Cabinet Beck IV

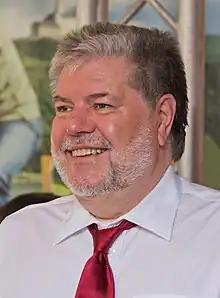
Kurt Beck

The Cabinet Beck IV was the state government of the German state of Rhineland-Palatinate from 18 May 2006 until 18 May 2011. The Cabinet was headed by Minister President Kurt Beck and was formed by the Social Democratic Party, after Beck’s winning of the 2006 Rhineland-Palatinate state election. On 18 May 2006 Beck was re-elected and sworn in as Minister President by the Landtag of Rhineland-Palatinate. It was succeeded by Beck's fifth and last cabinet.